Pontus Tidemand

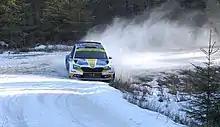
Tidemand at the 2020 Rally Sweden.

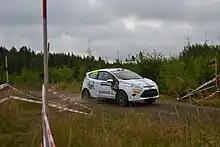
Tidemand at 2012 Rally Finland

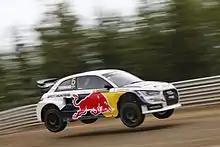
Tidemand at the 2014 World RX of Finland

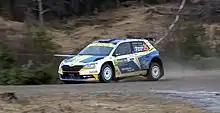
Tidemand at the 2020 Rally Sweden.

He made his World Rally Championship début in 2012, competing in the WRC Academy. He finished third in the WRC Academy championship behind winner Elfyn Evans and José Antonio Suárez. He also competed that years Rally Sweden in the Super 2000 World Rally Championship, finishing third in the SWRC class. He made his World Rally Car début at the 2013 Rally Sweden in a Ford Fiesta RS WRC.